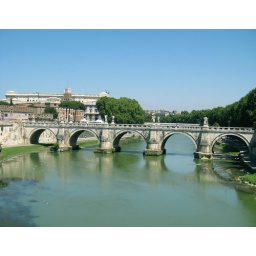
bridge over green waters